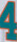
Number: 4